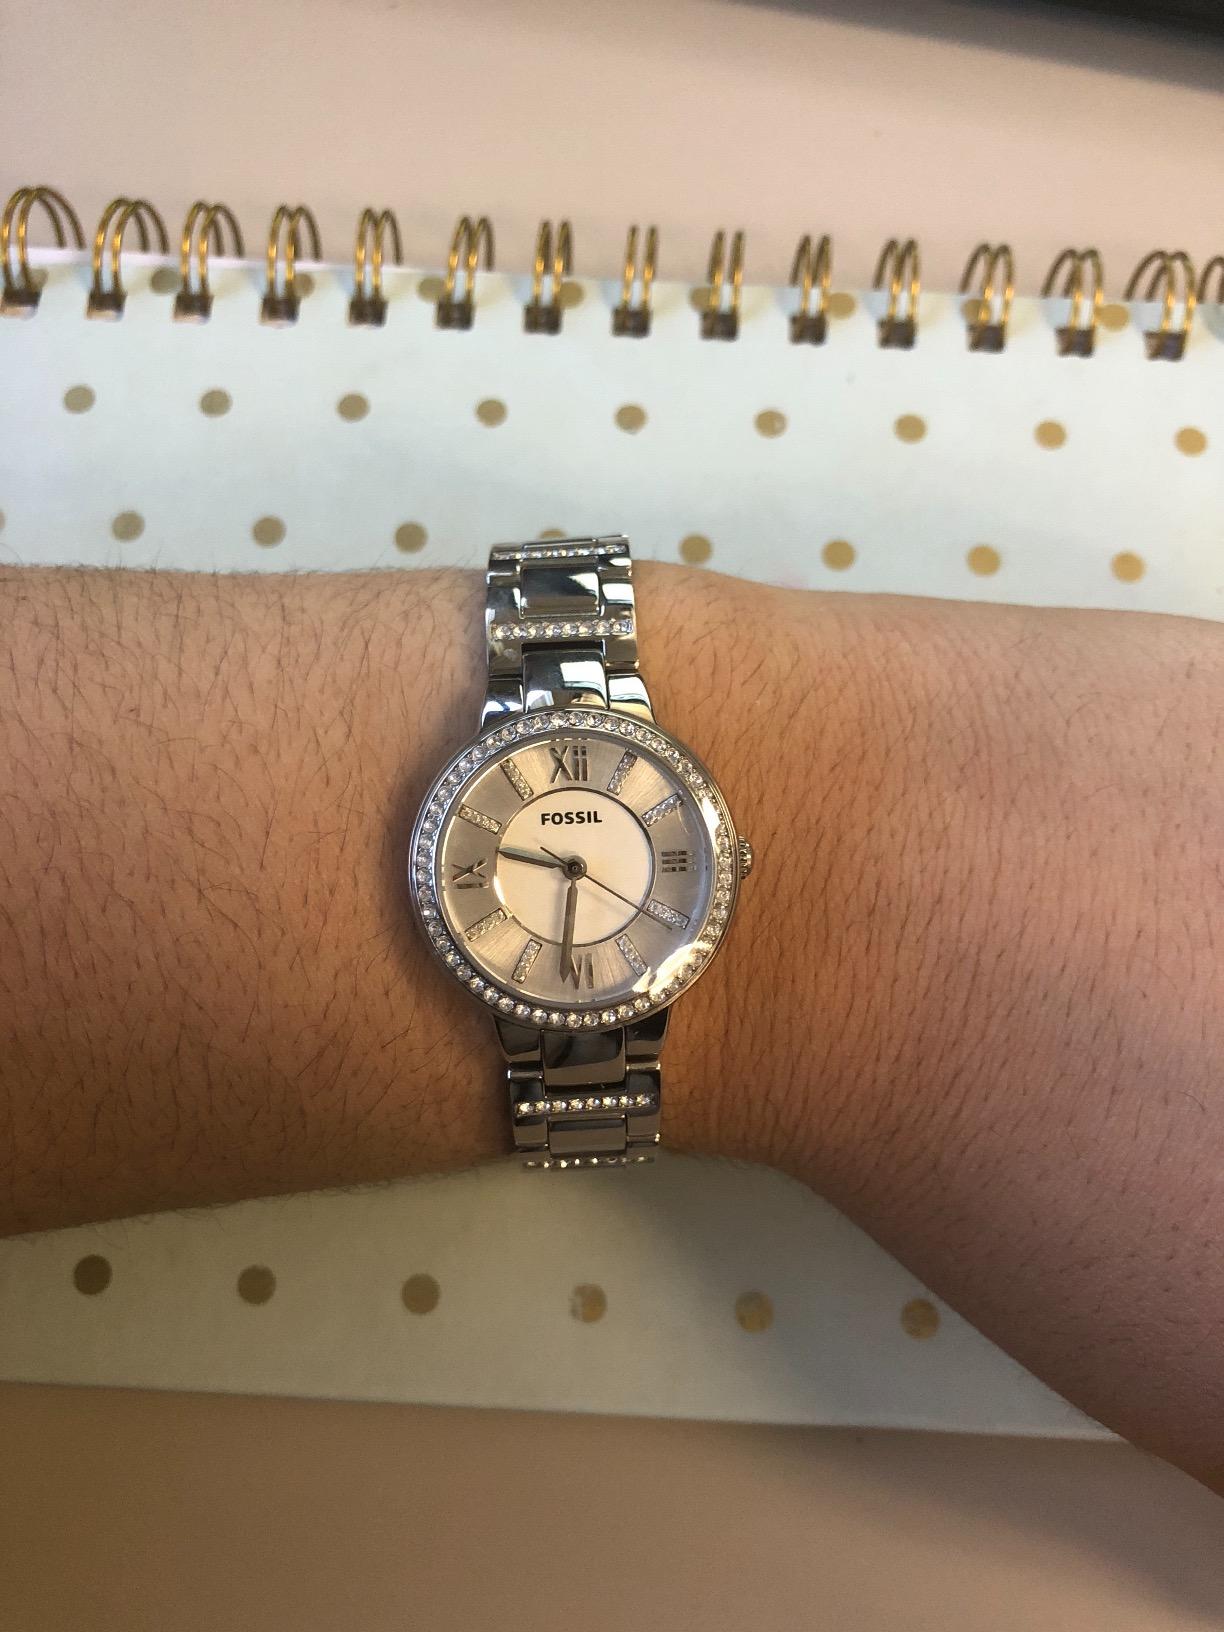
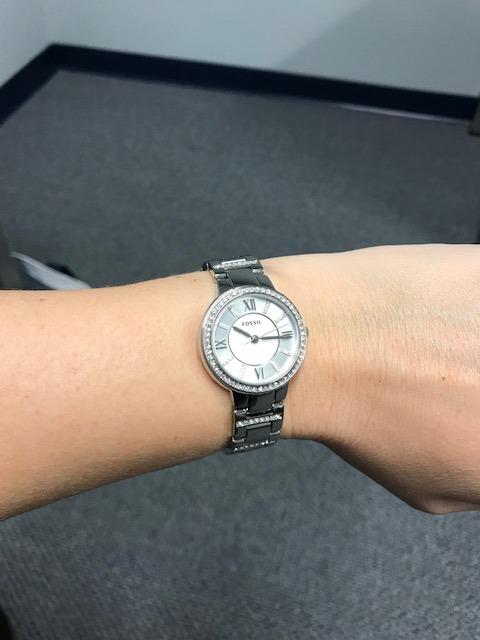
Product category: accessories_watch
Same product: yes